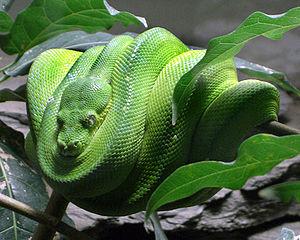
Les serpents constricteurs sont des serpents primitifs à deux poumons — la plupart des serpents en ont un, l'autre étant atrophié — qui tuent leur proie en coupant leur circulation sanguine et en les étouffant. Ils sont généralement aglyphes. Quand on parle de serpents constricteurs, on pense souvent aux Boidae et aux Pythonidae, tels que le grand anaconda — ou anaconda géant —, le python royal ou le boa constrictor. Mais bien d'autres serpents sont constricteurs, notamment de nombreux colubridés, comme la couleuvre d'Esculape, la couleuvre verte et jaune ou la coronelle lisse.